Bojhena Shey Bojhena

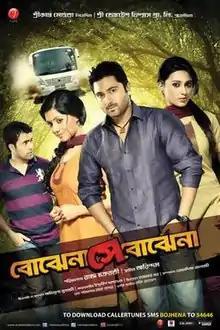
Theatrical release poster

Bojhena Shey Bojhena is a 2012 Indian Bengali romantic drama film by Raj Chakraborty and produced by Shree Venkatesh Films. The film illustrates two love stories – with Soham Chakraborty & Mimi Chakraborty playing the characters in one of the stories and Abir Chatterjee & Payel Sarkar playing the other along with two buses – which join in the climax.